Mjømna Church

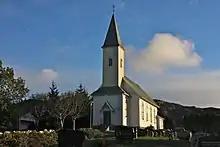
View of the church

Mjømna Church is a parish church of the Church of Norway in Gulen Municipality in Vestland county, Norway. It is located in the village of Mjømna on the island of Mjømna. It is the church for the Mjømna parish which is part of the Nordhordland prosti (deanery) in the Diocese of Bjørgvin. The white, wooden church was built in a long church design in 1901 using plans drawn up by the architect and head builder Anders Korsvold from Gulen. The church seats about 310 people.